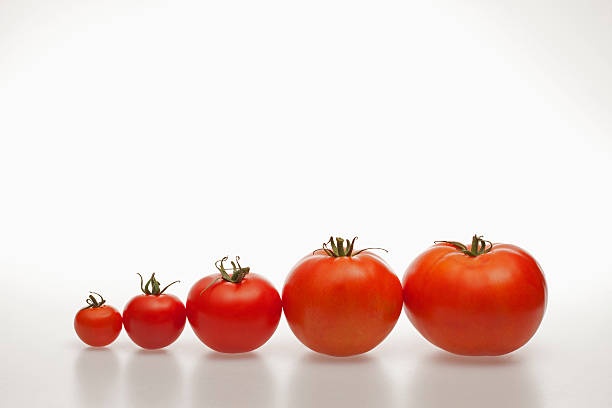
Label: tomato